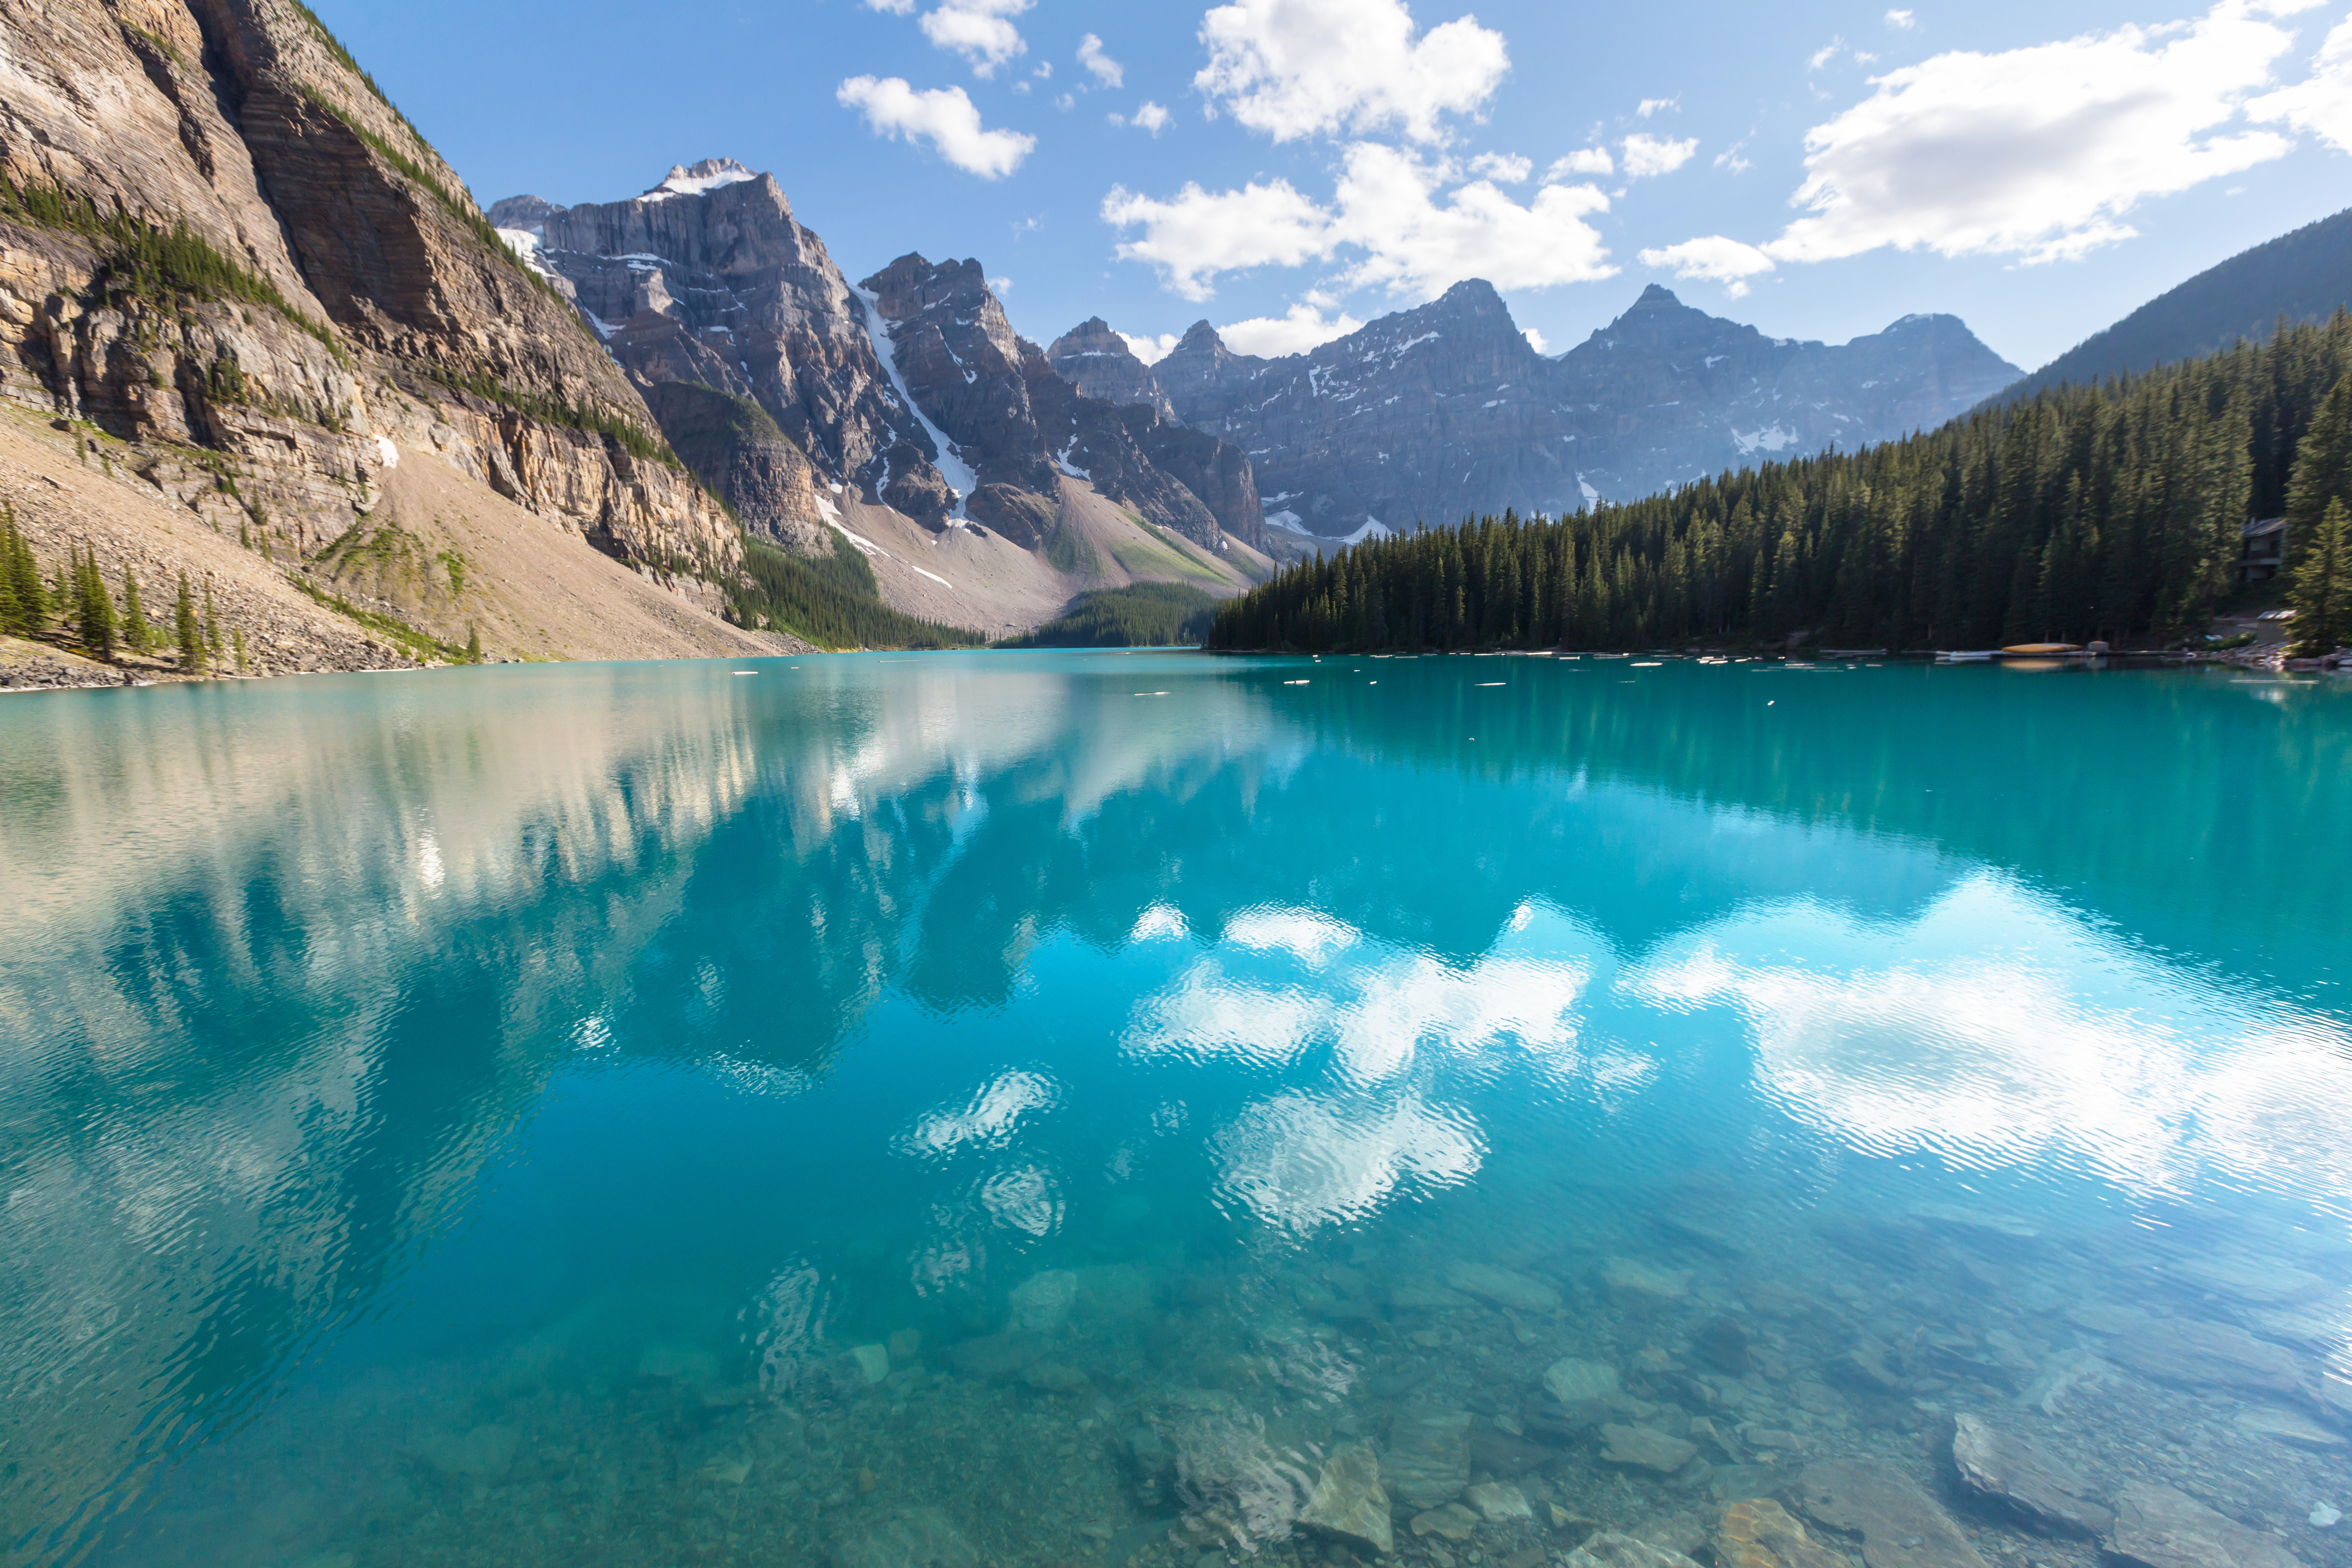
lake, mountain, mountains, landscape, water, nature, sky, reflection, canada, blue, park, snow, national, scenic, travel, view, summer, forest, glacier, beautiful, scenery, panorama, rocky, green, clouds, body of water, mountainous landforms, natural landscape, mountain range, water resources, highland, valley, bank, ridge, azure, wilderness, tarn, aqua, watercourse, summit, geology, hill station, glacial lake, reservoir, turquoise, terrain, alps, mountain river, cumulus, ar te, massif, batholith, glacial landform, lacustrine plain, national park, larch, lake district, fir, cirque, crater lake, pine